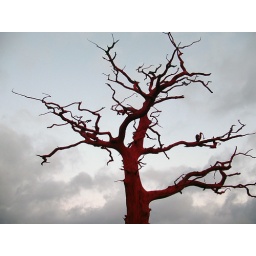
This tree has been painted red in real life. No photoshop.